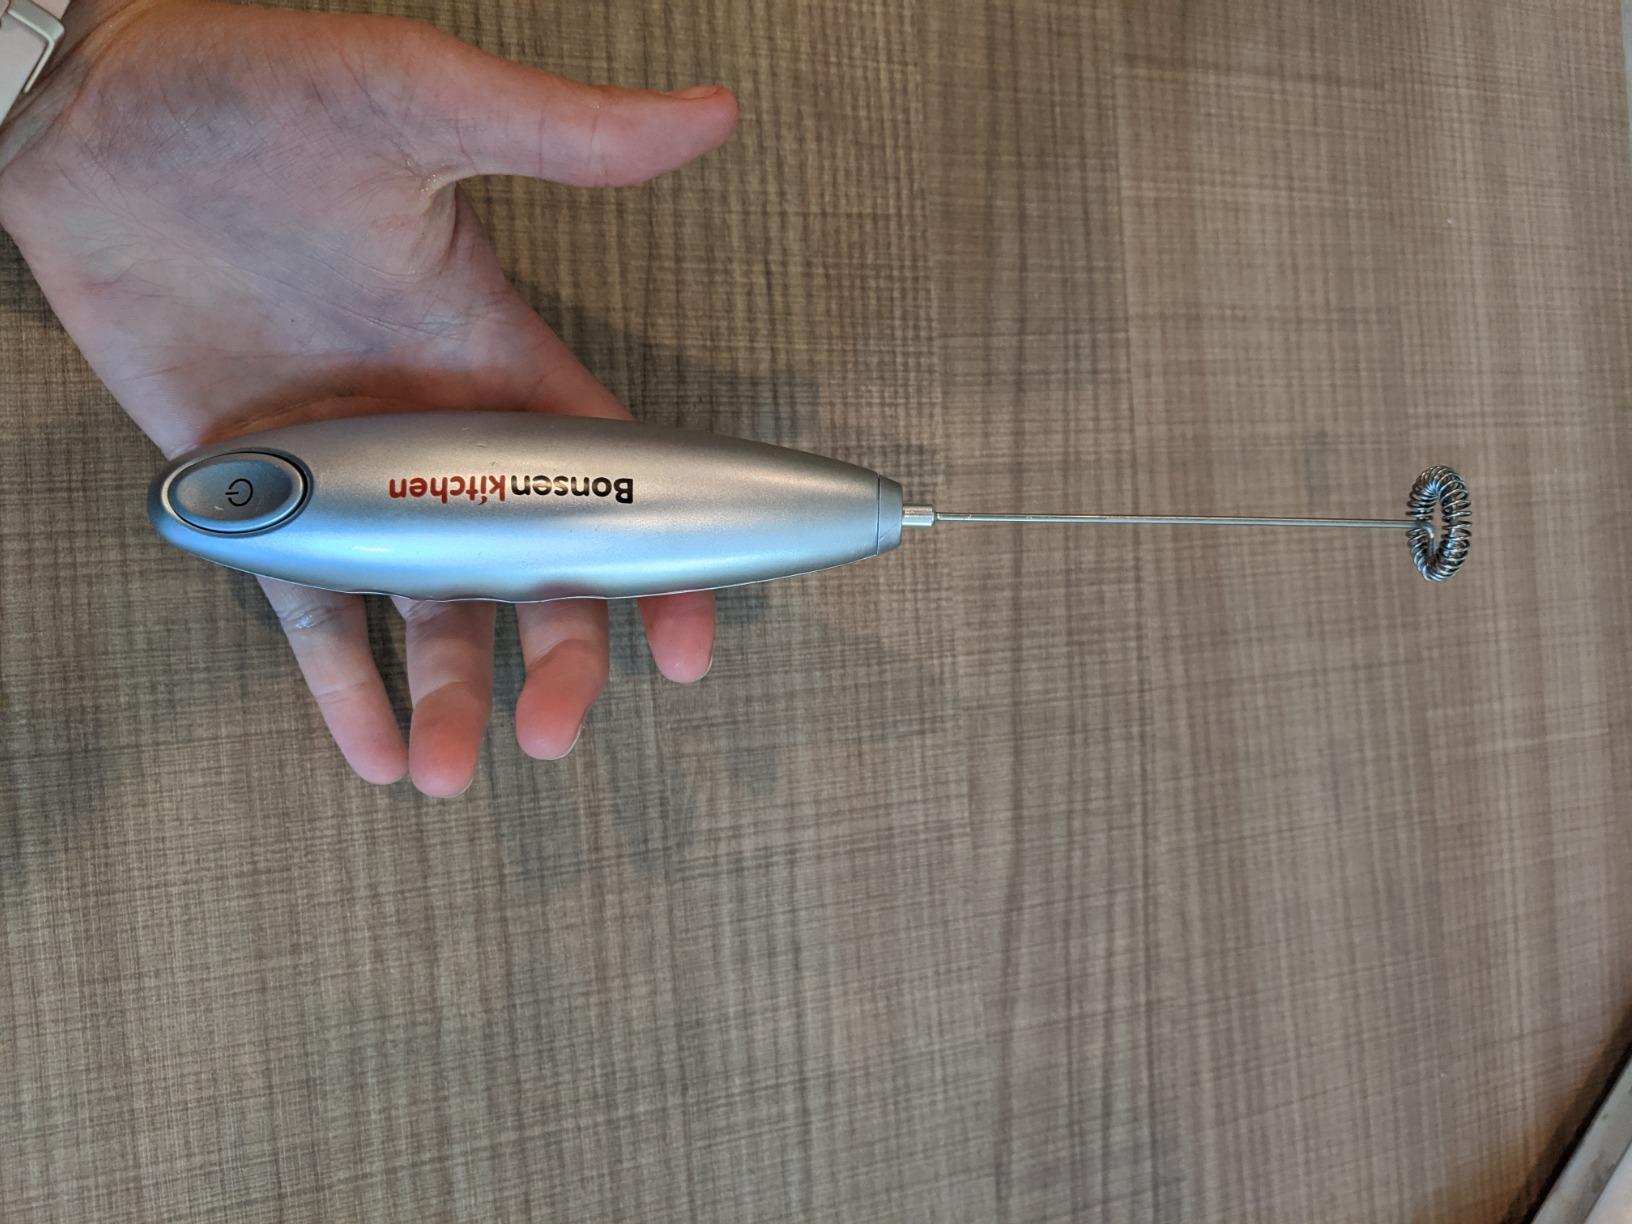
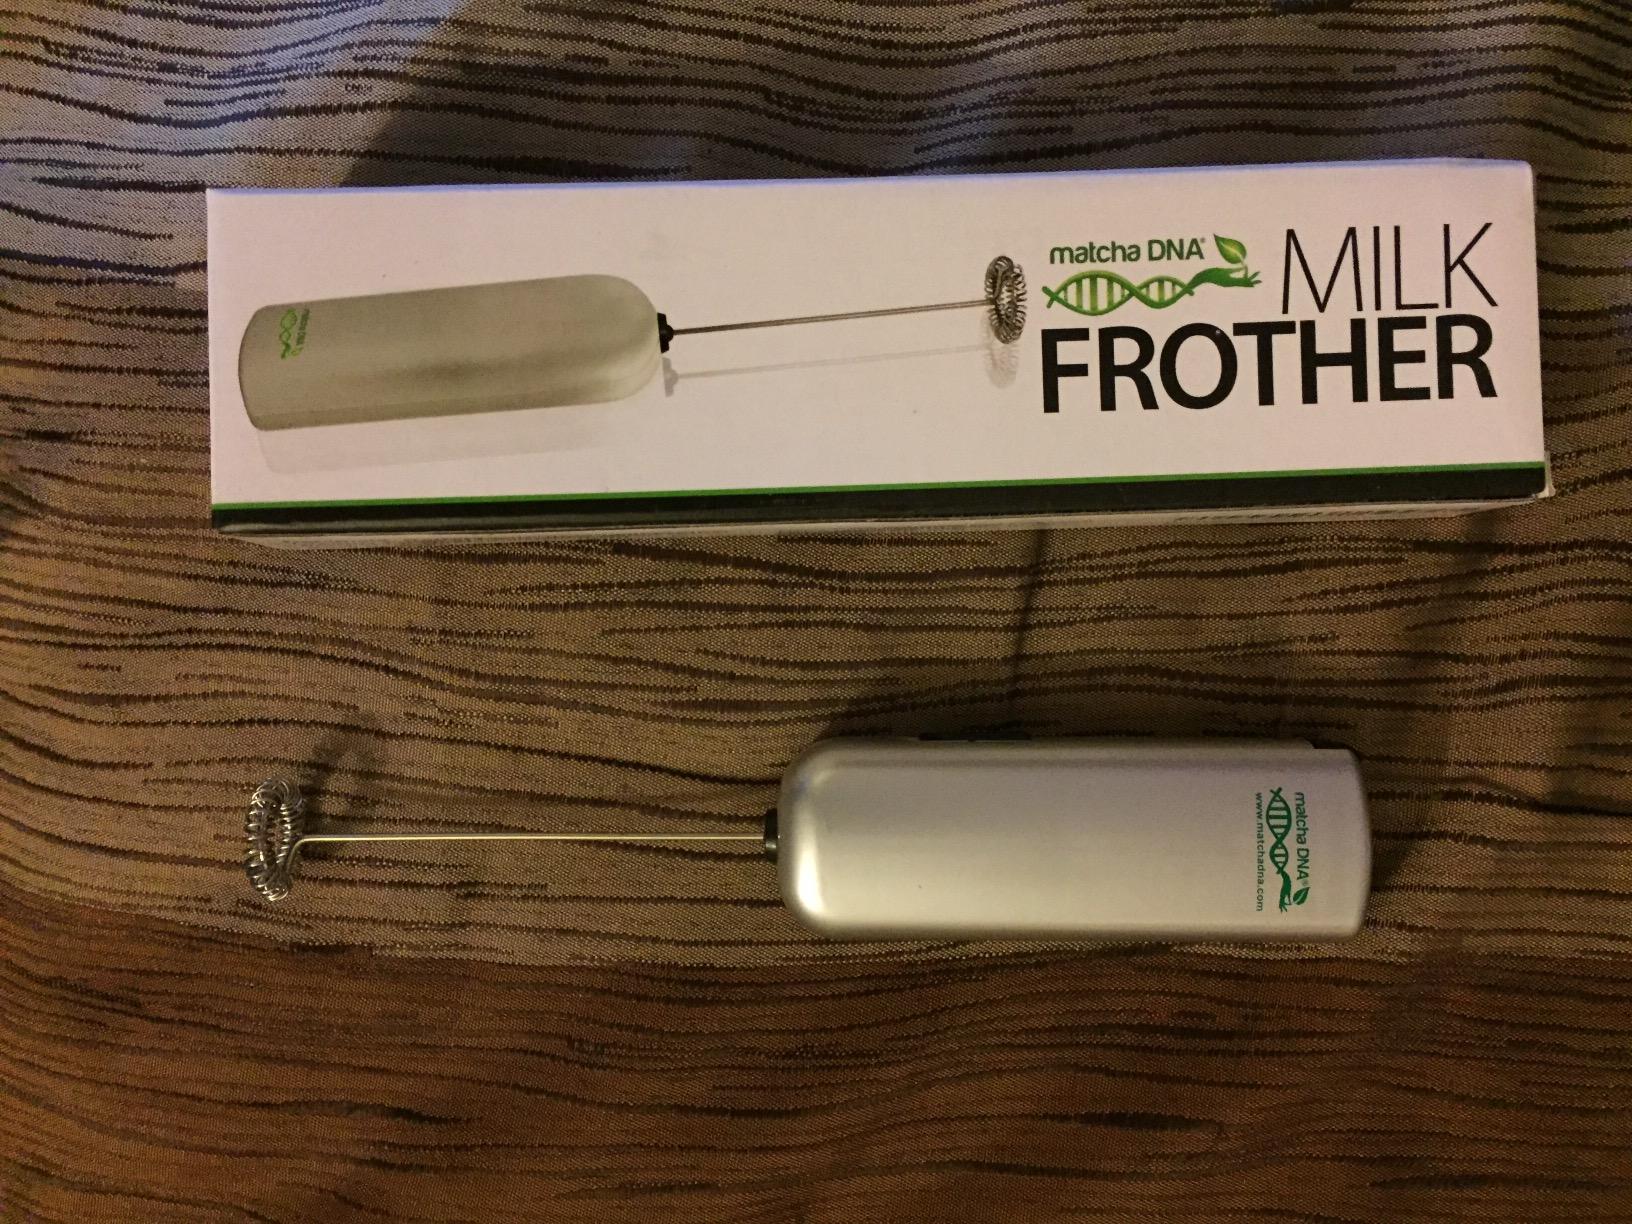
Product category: items_mixer
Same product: no